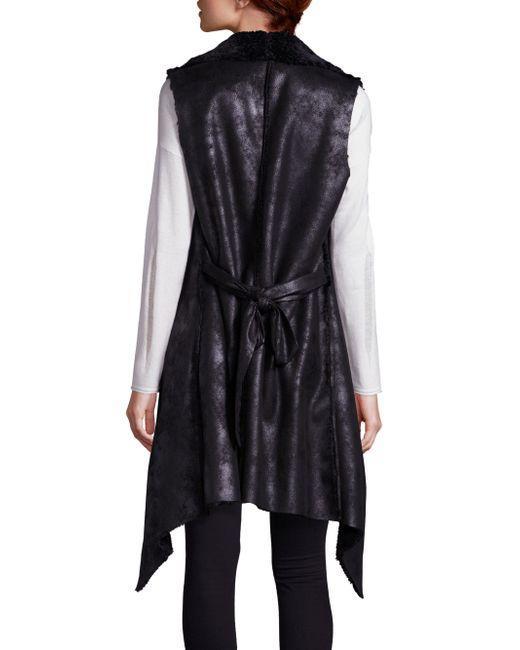
schwarzes Leder formelle Kleidung ärmellose Jacke